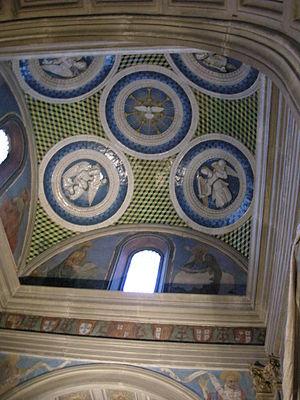
La Chapelle du Cardinal du Portugal est une chapelle de l'époque Renaissance située à Florence dans la nef de gauche de l'église de San Miniato al Monte.